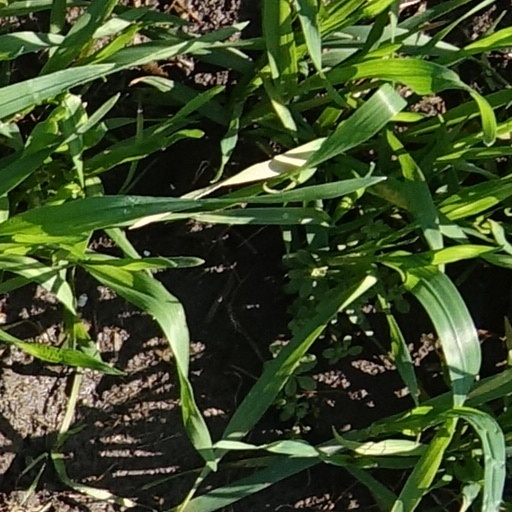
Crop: wheat